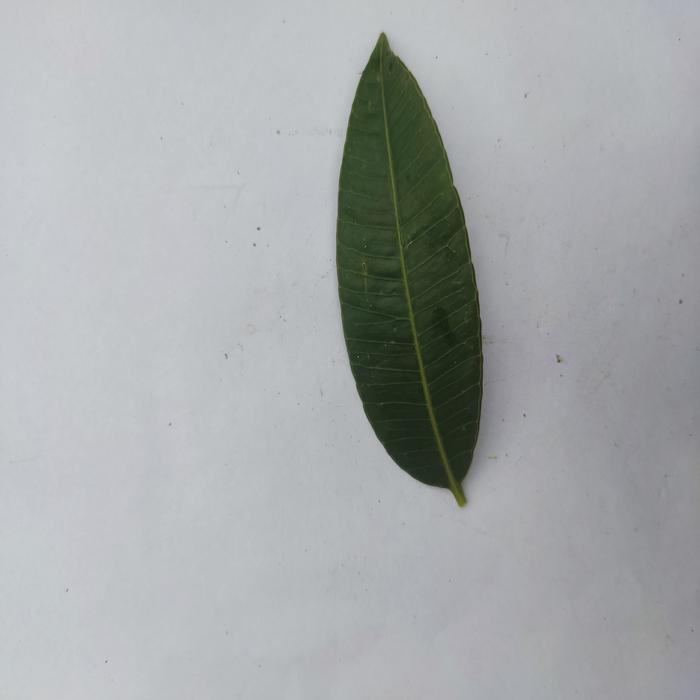
Crop: Hog Plum
Leaf condition: Heathy_Leaf